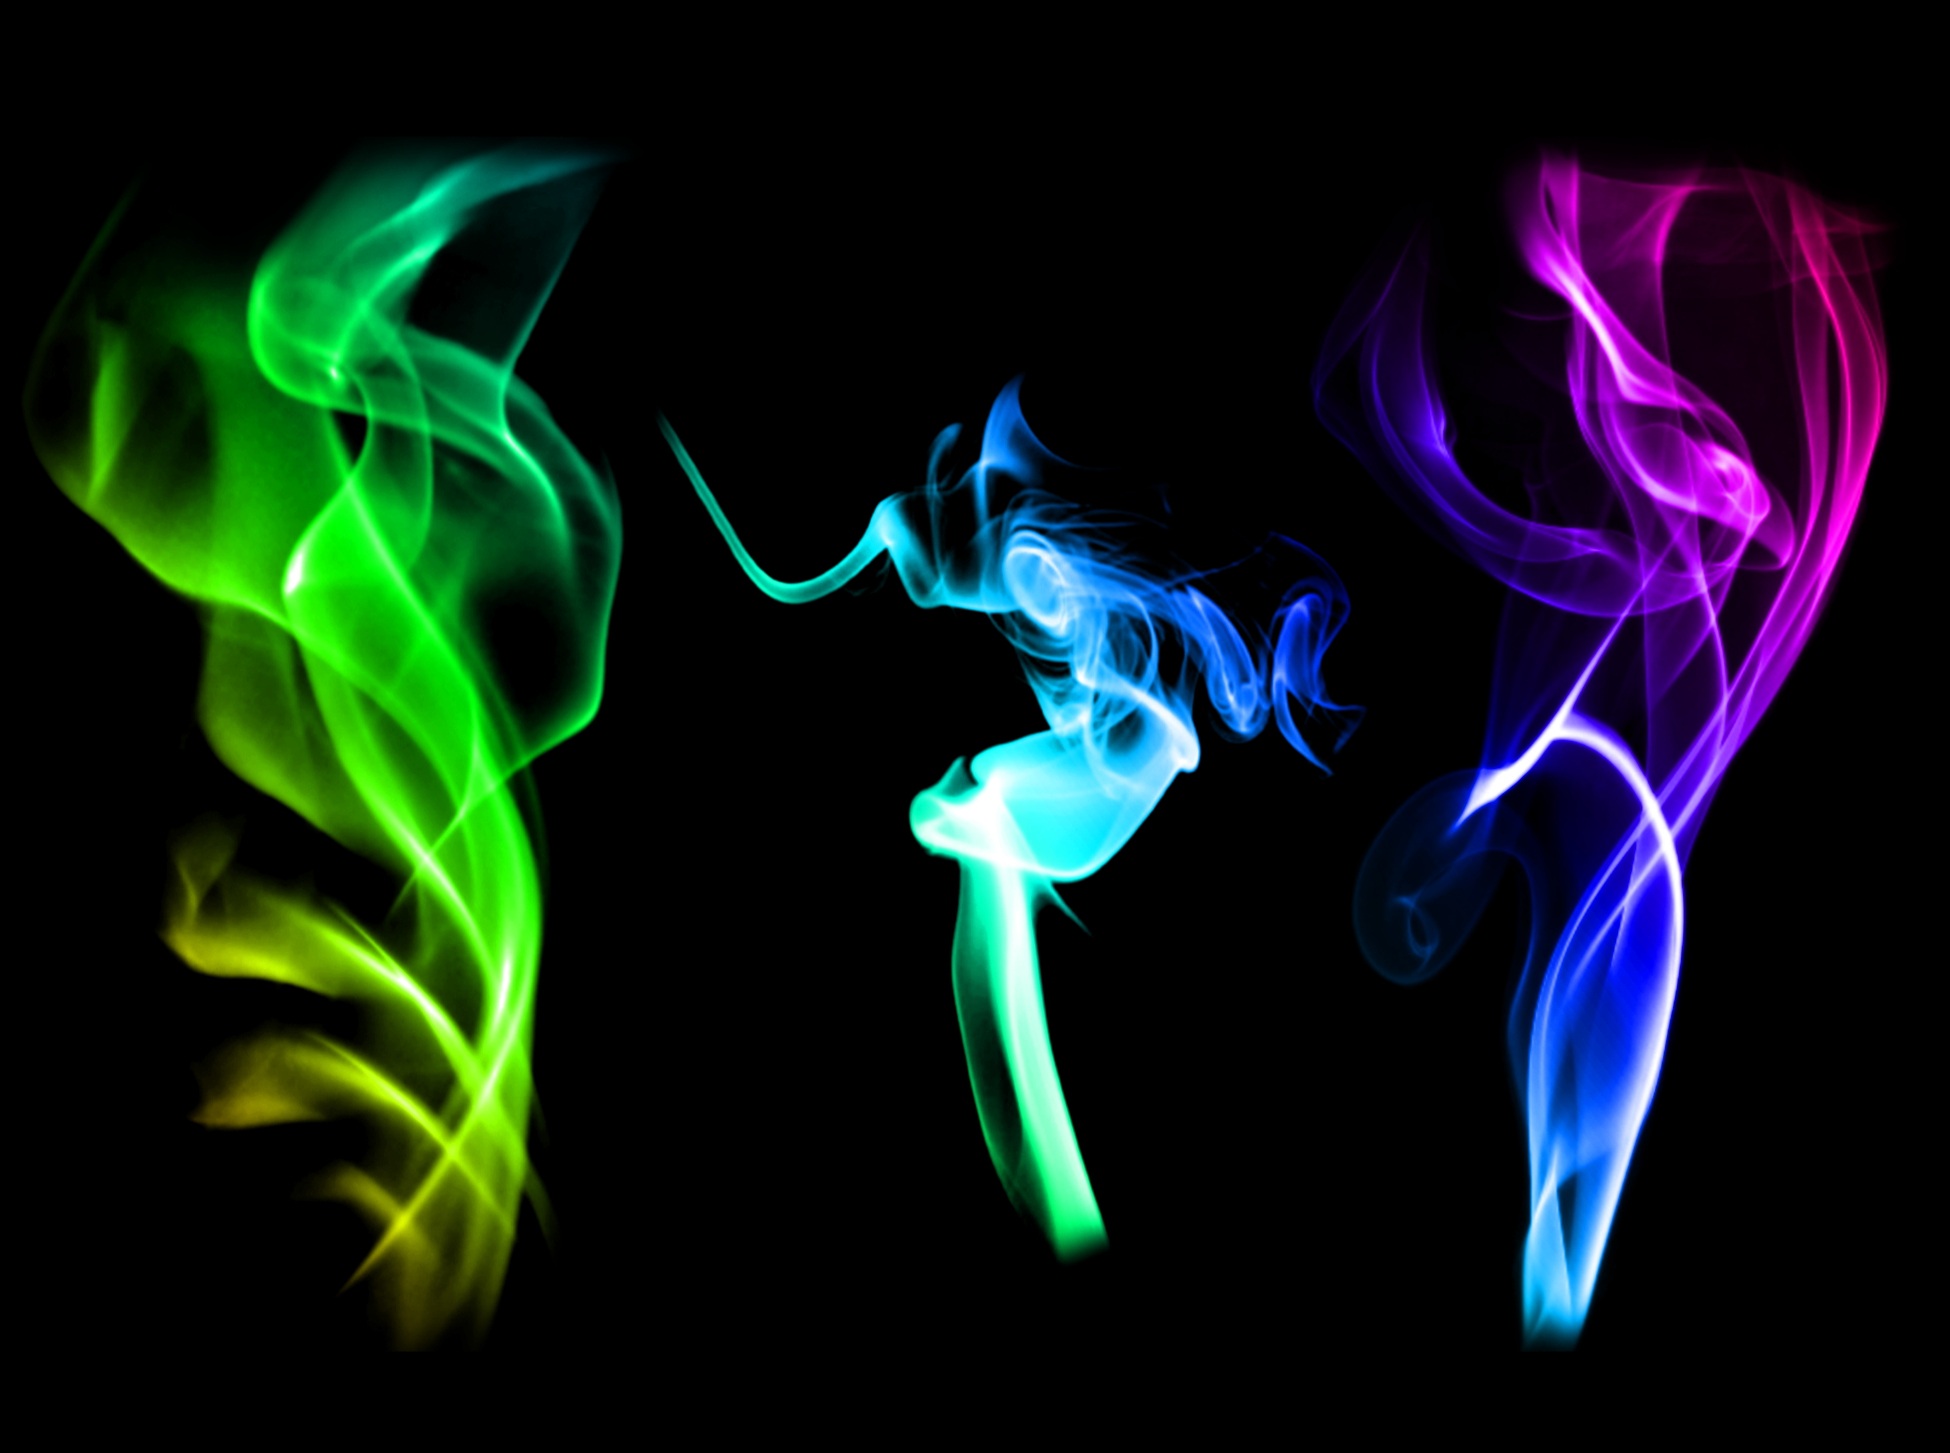
smoke, color, flame, darkness, background image, font, creativity, illustration, wallpaper, screen background, computer wallpaper